Supersonic aircraft

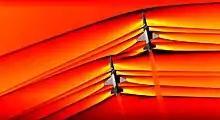
The interaction of shock waves from two supersonic aircraft, photographed for the first time by NASA using the Schlieren method in 2019.

A supersonic aircraft is an aircraft capable of supersonic flight, that is, flying faster than the speed of sound (Mach 1). Supersonic aircraft were developed in the second half of the twentieth century. Supersonic aircraft have been used for research and military purposes, but only two supersonic aircraft, the Tupolev Tu-144 (first flown on December 31, 1968) and the Concorde (first flown on March 2, 1969), ever entered service for civil use as airliners. Fighter jets are the most common example of supersonic aircraft.